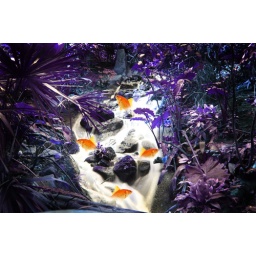
fish in waterfall forest purple